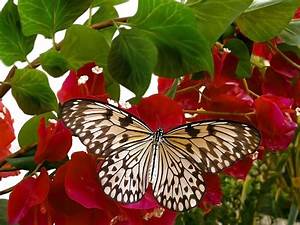
Label: farfalla